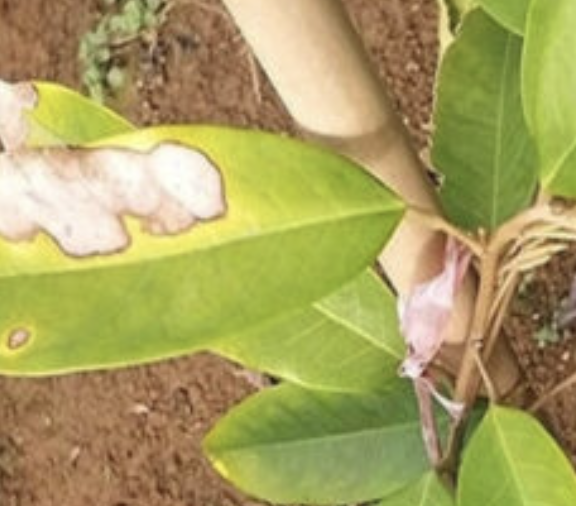
Label: anthracnose_disease